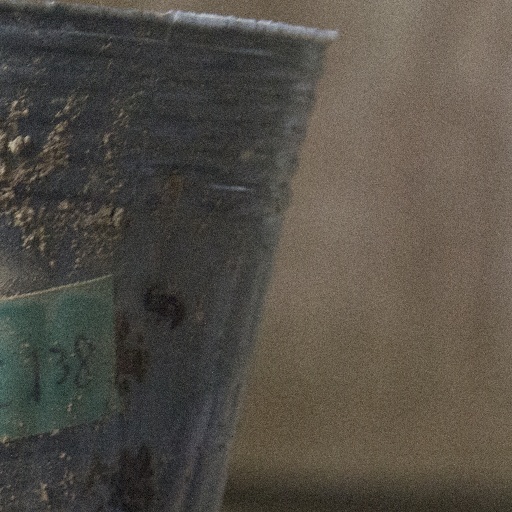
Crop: soybean